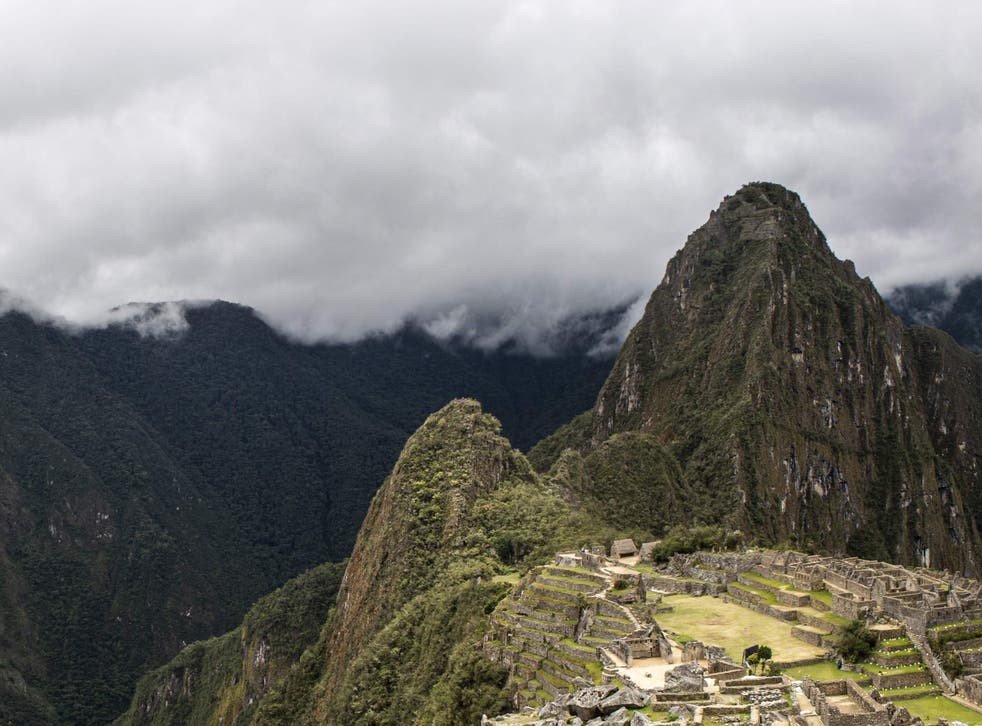
Landmark: Machu Picchu